Potawatomi Trail of Death

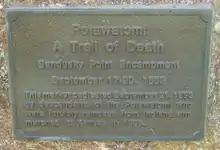
A Trail of Death marker is in Catlin, Illinois.

Near Delphi, historical markers in Carroll County, Indiana, mark the route. Old Winnemac's village on Towpath Road in rural Carroll County; it was the campsite for September 10, 1838. A wooden sign erected in 1988 by the Carroll County Historical Society near the route of the march northeast of Delphi, near the intersection of County Roads 800 West and 700 North, as a commemoration "of the Trail of Death removal of Potawatomi and Miami Indians". A metal sign on Pleasant Run, north of Pittsburg, Indiana, near the intersection of County Roads 800 West and 550 North, was erected by Boy Scout Kris Cannon, Troop 144, in 1996.